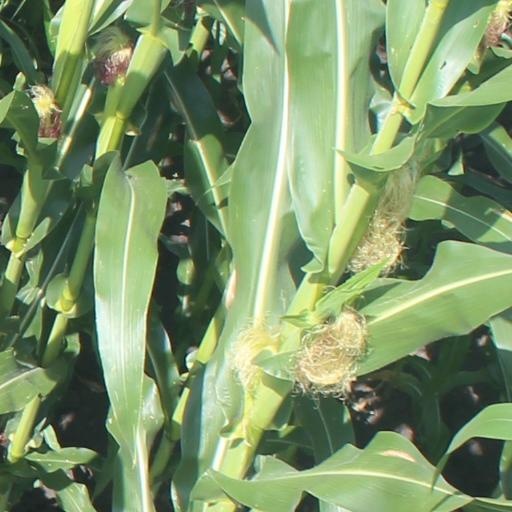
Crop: maize; corn